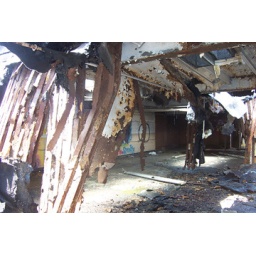
This was the little factory floor office situated up above the two rooms in the first building.